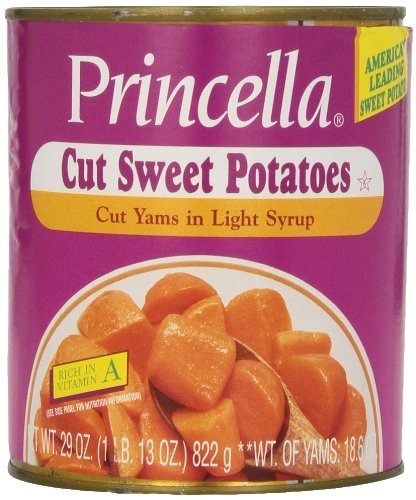
Item Name: Princella, Sweet Potatoes Cut, 29 Ounce
Value: 29.0
Unit: Fl Oz

Price: 3.77